Gunnar Finne

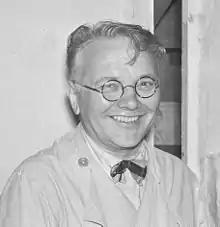
Gunnar Finne in 1939.

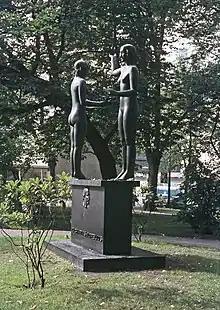
"Fact and Fable" by Gunnar Finne

Johan Gunnar Finne (4 April 1886 – 17 September 1952) was a Finnish sculptor. The architect Elna Kiljander became a single mother after a brief marriage with Finne from 1918 to 1926.